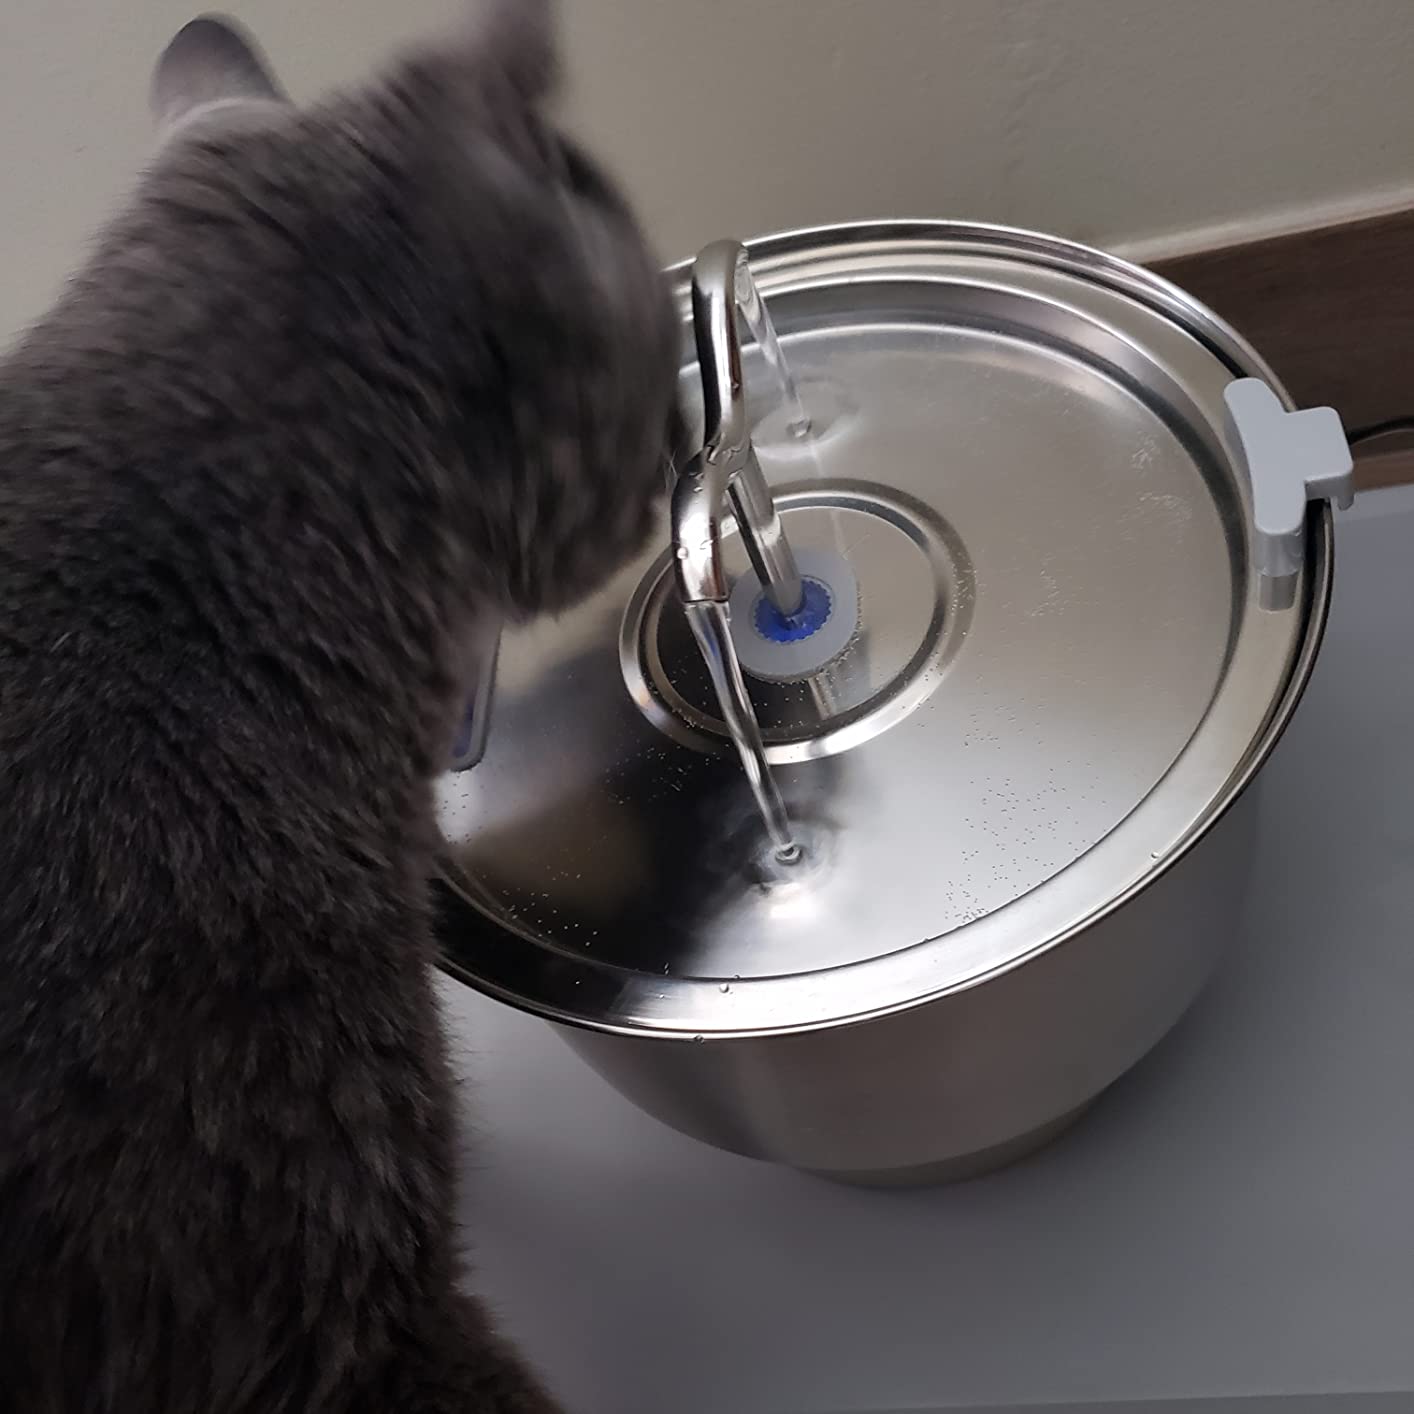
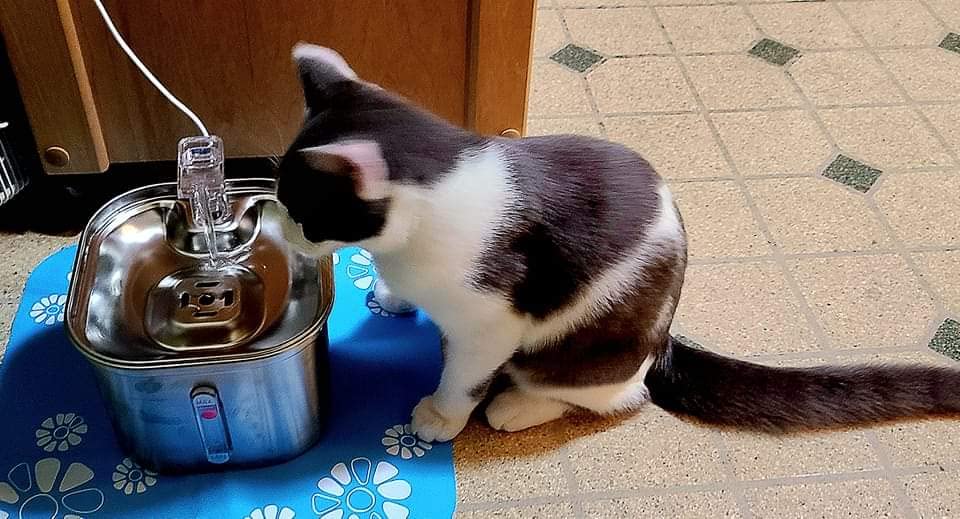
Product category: items_bowl
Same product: no